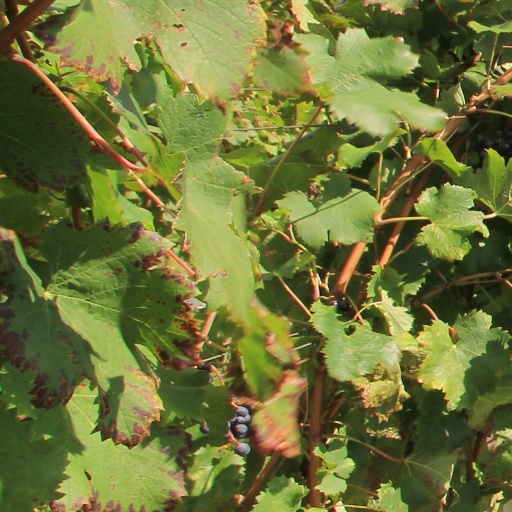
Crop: grape